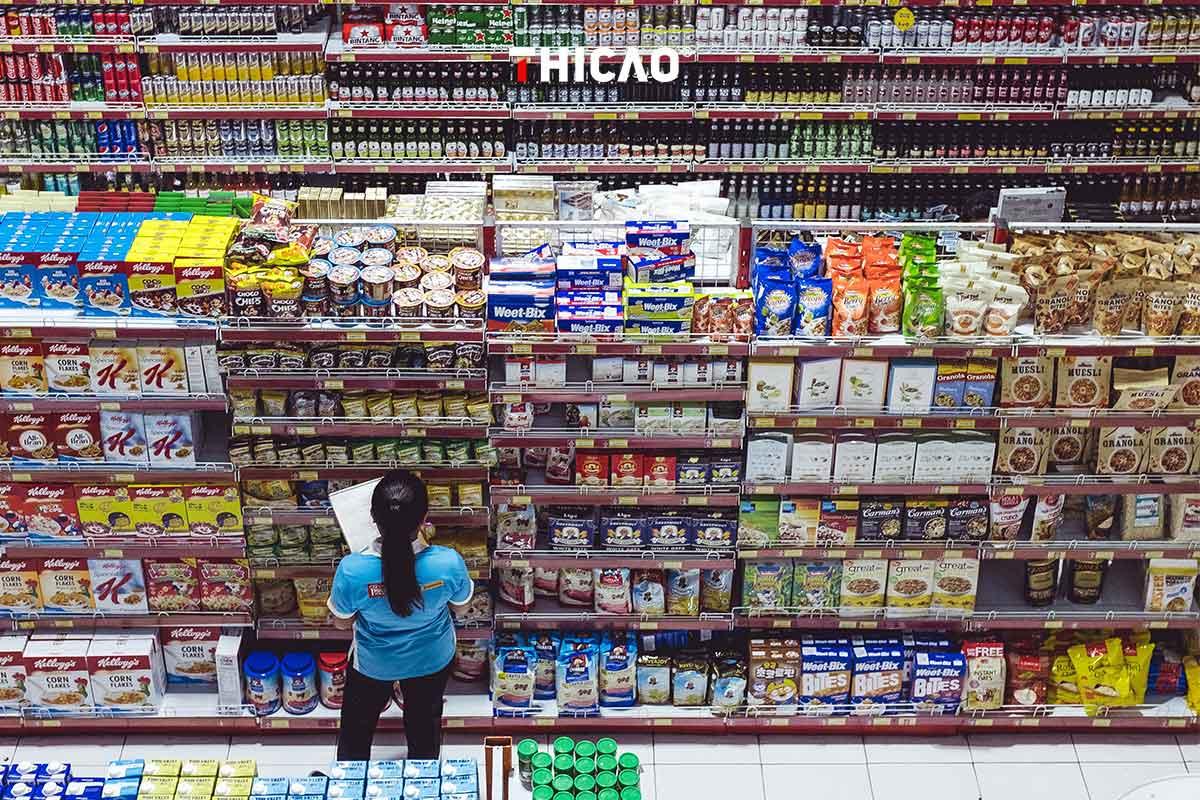
người phụ nữ mặc áo màu xanh đang đứng trước kệ hàng